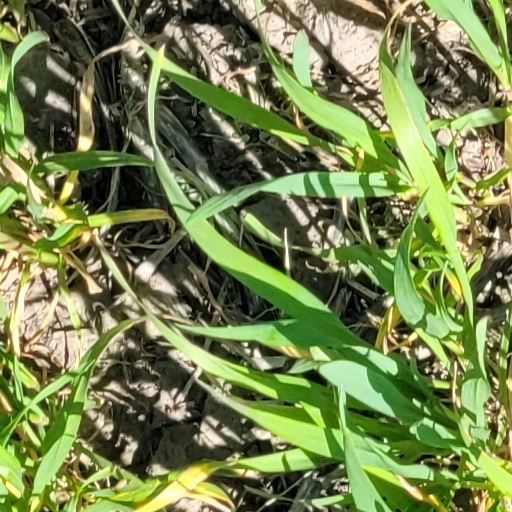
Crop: wheat